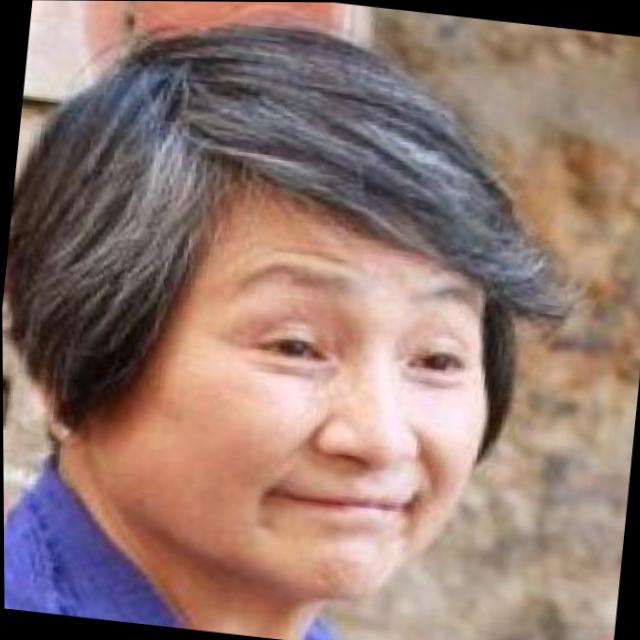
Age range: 65+